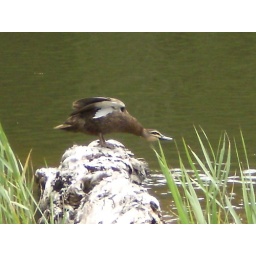
Pacific black duck just about to jump in the water.